Armando Tallarigo

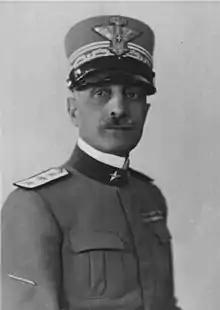
Portrait of the Italian politician Armando Tallarigo

Armando Tallarigo, Baron of Zagarise and Sersale (14 August 1864 in Catanzaro – 22 April 1952 in Rome) was an Italian soldier and politician.